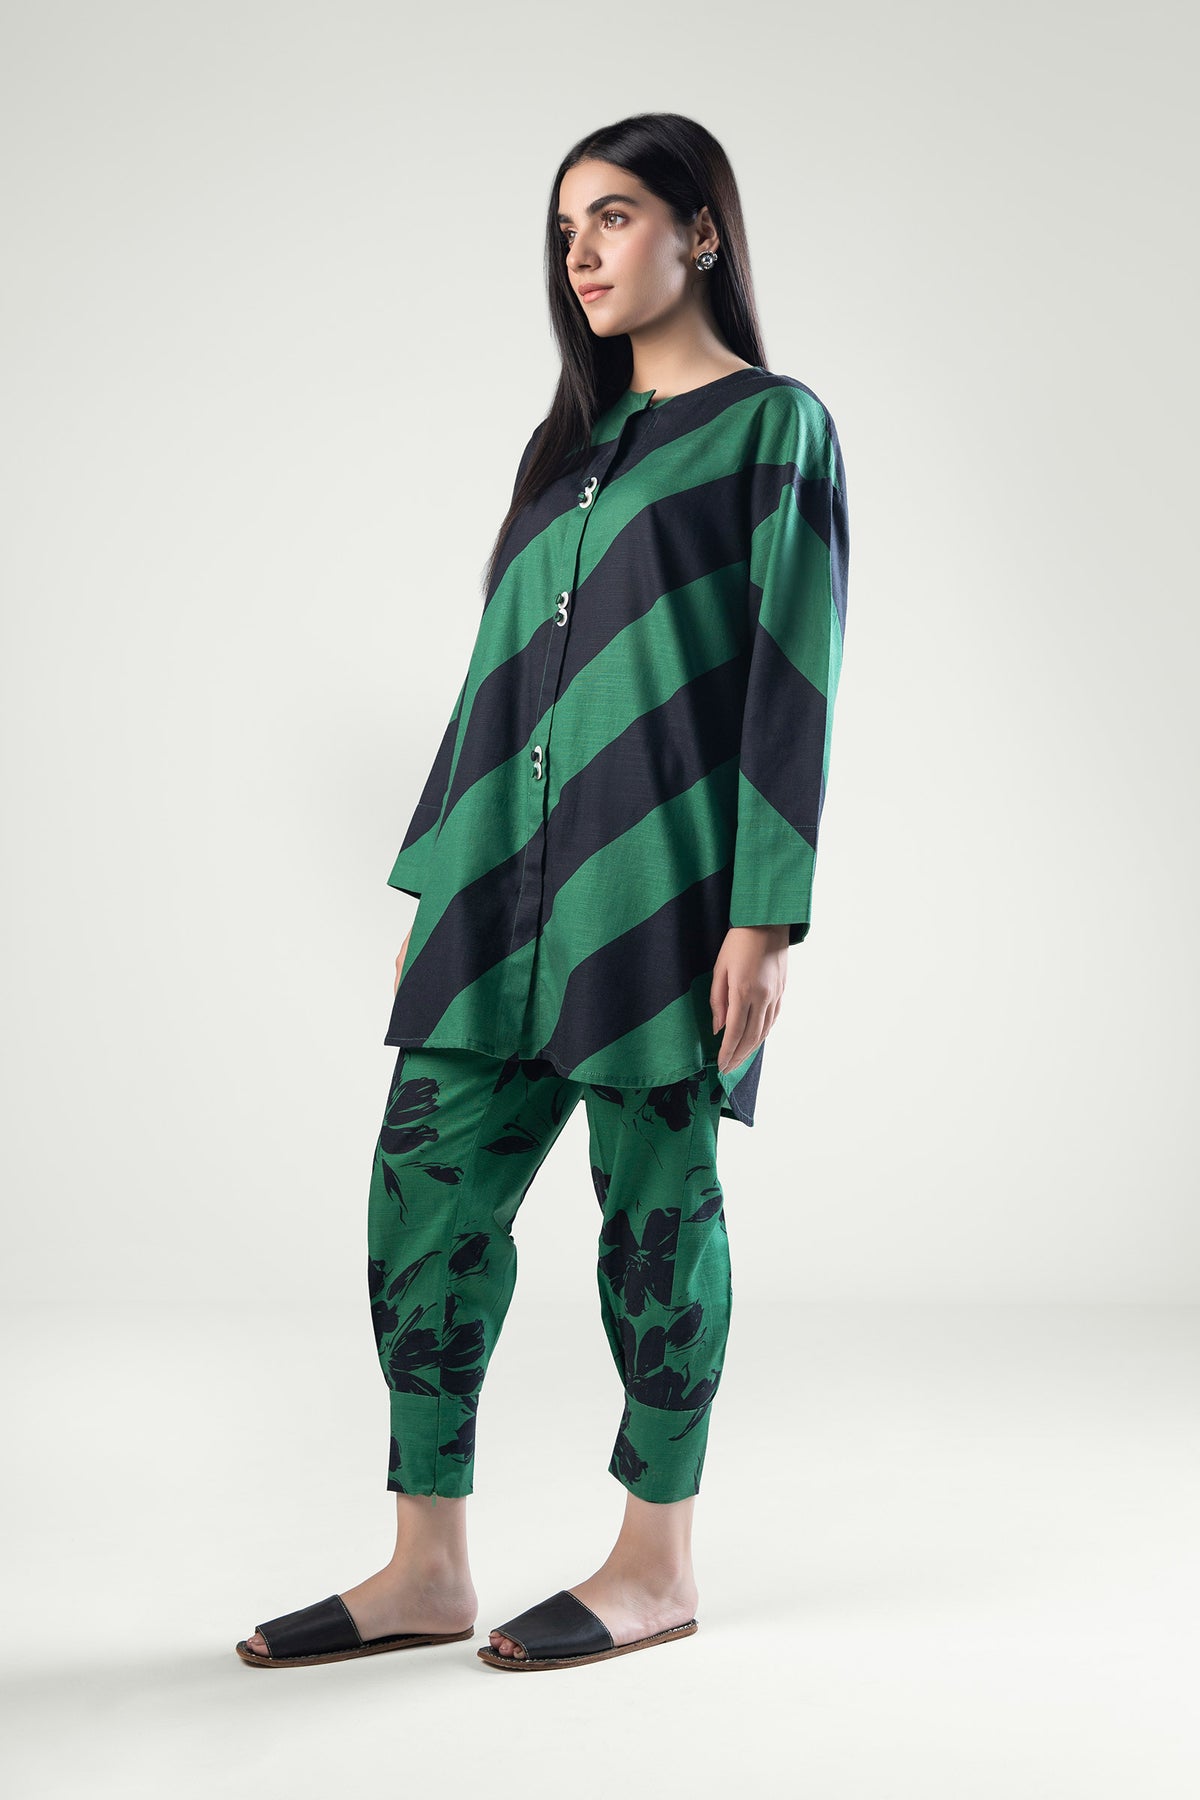
green black stripe tunic pants